Fabrizio Pagani

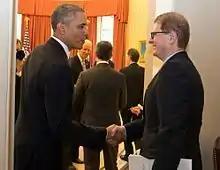
With President Obama at the White House.

As part of Renzi Cabinet and Gentiloni Cabinet economic policy, Pagani created the "Finance for Growth" project which led to the Competitiveness Law Decree (June 2014), "Unlock Italy" Decree (August 2014), to the reform of the banking System (Investment Compact decree – January 2015), and to the Reform of Popular Banks and the Guarantee on Securitization of Bank Non Performing Loans (GACS) (February 2016). Pagani has been at the heart of the implementation of government privatization plan, in particular he worked on Poste Italiane IPO in October 2015 and ENAV listing in July 2016.